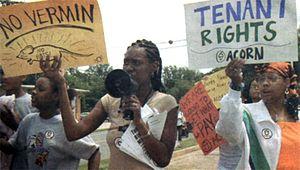
Le community organizing décrit le processus par lequel des gens vivant à proximité les uns des autres construisent une organisation pour avoir plus de pouvoir et mieux faire valoir leurs intérêts communs face aux institutions publique, aux entreprises, aux propriétaires dont les décisions impactent leur vie. Il a été popularisé par Saul Alinsky généralement considéré comme son père fondateur via ses deux apports majeurs: la formalisation de la fonction de community organizer, et l'idée de sortir les principes d'organisation, d'action et de négociation collectives des usines pour les appliquer dans les quartiers.
L'organisation collective est une méthodologie qui consiste à créer des coalitions de citoyens souhaitant bâtir un pouvoir collectif, afin de lutter ensemble pour la justice sociale et le bien commun.